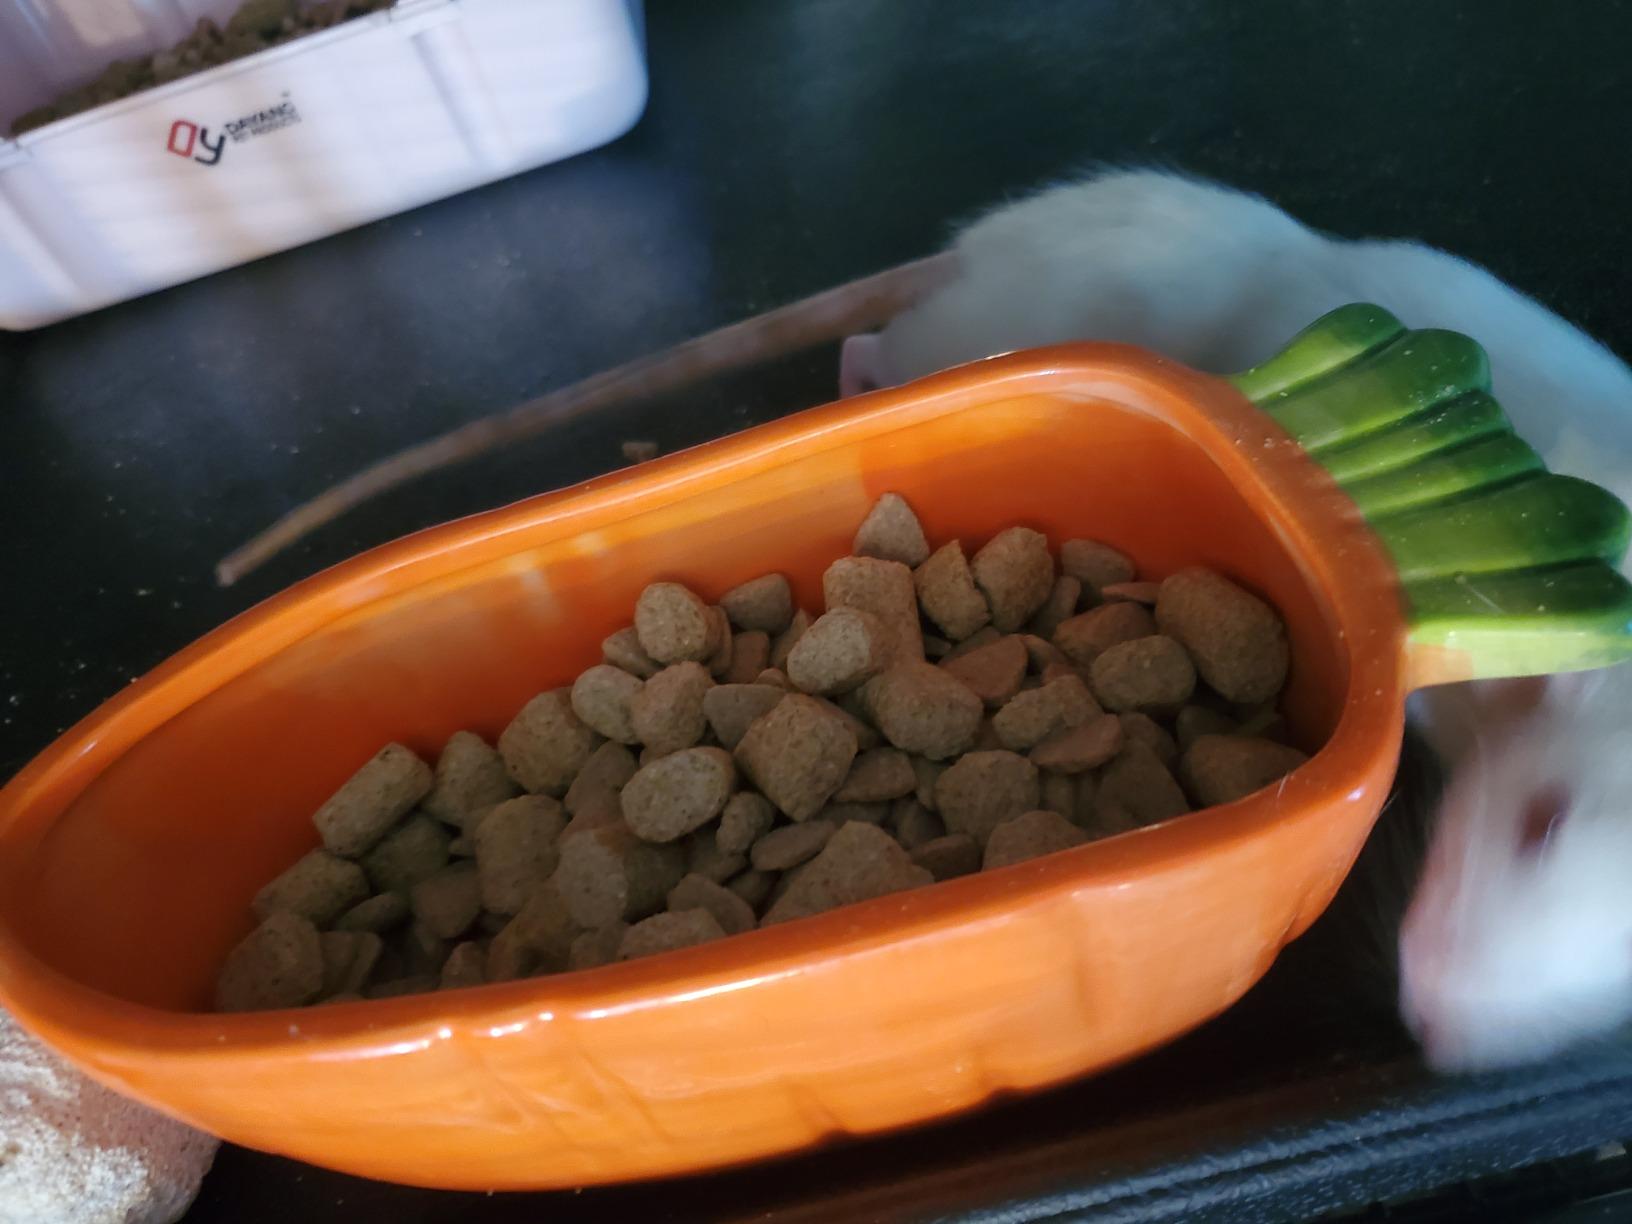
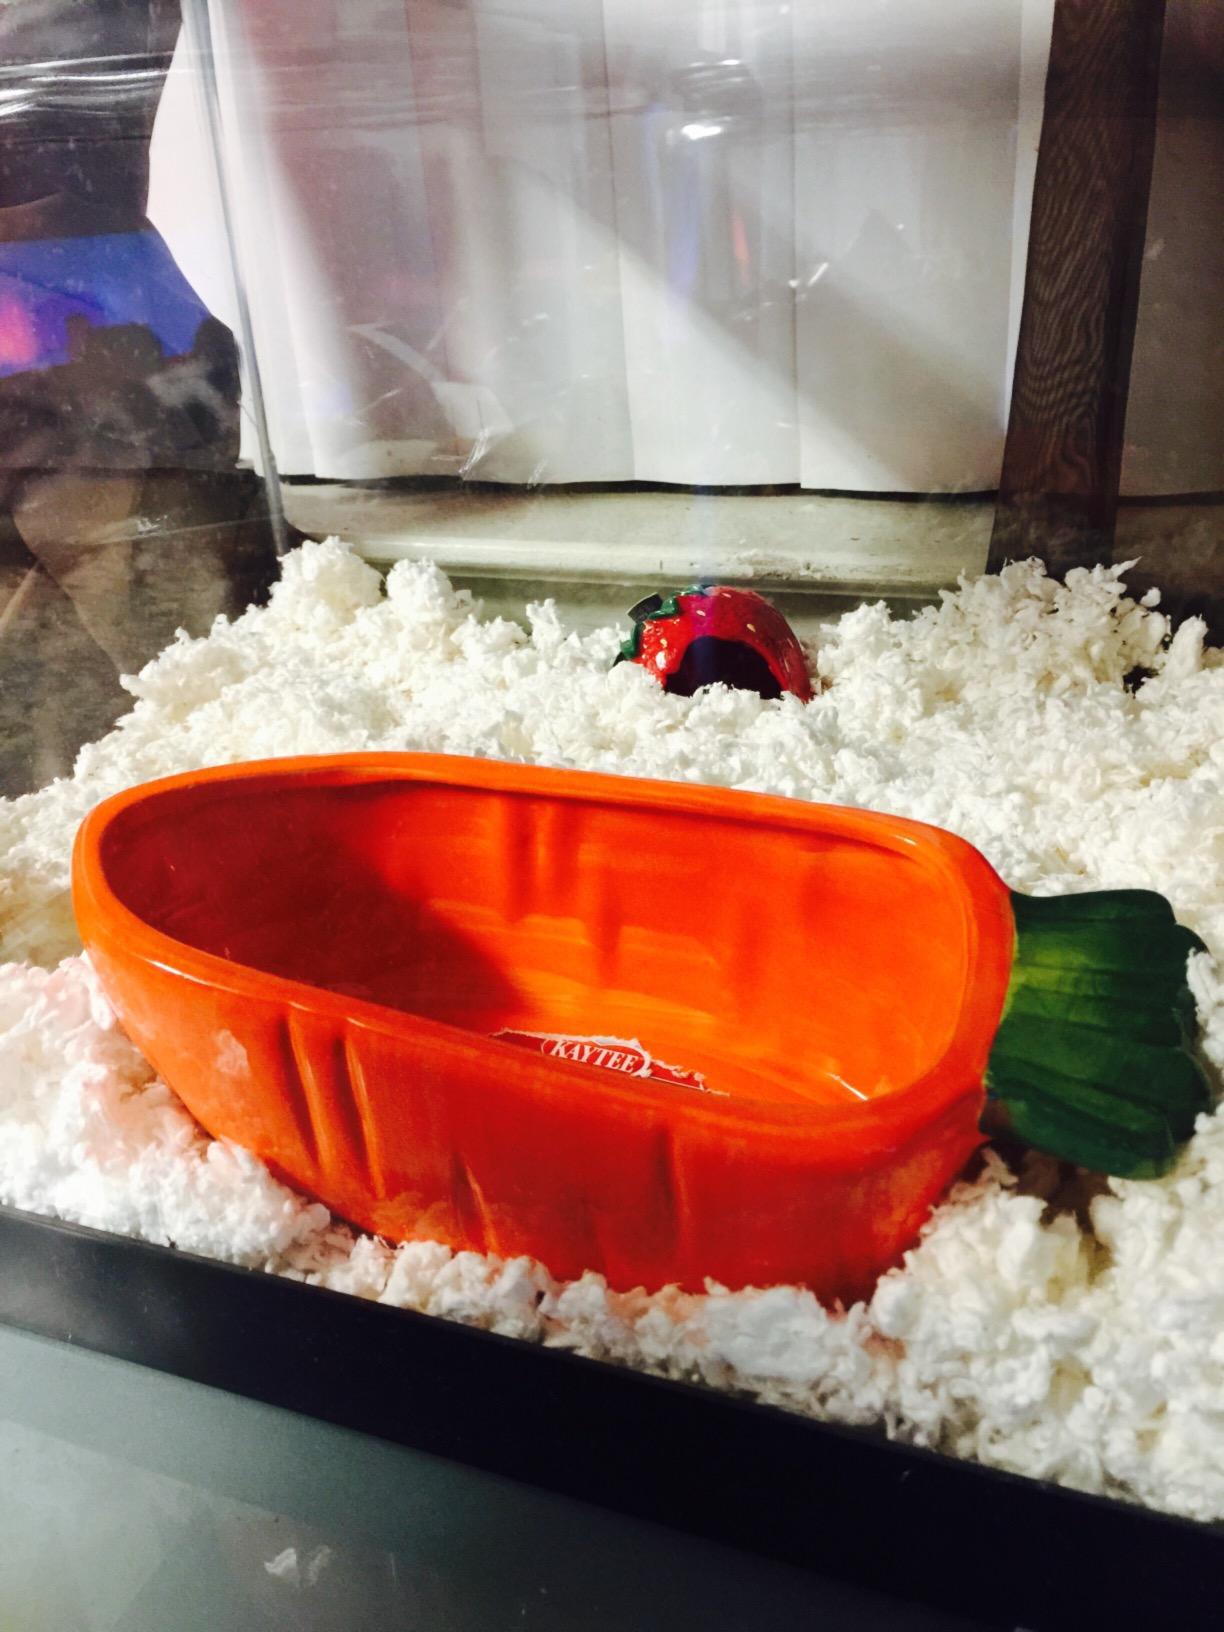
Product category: items_bowl
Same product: yes